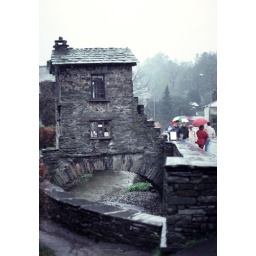
Ambleside, Lake District - the bridge house in the rain